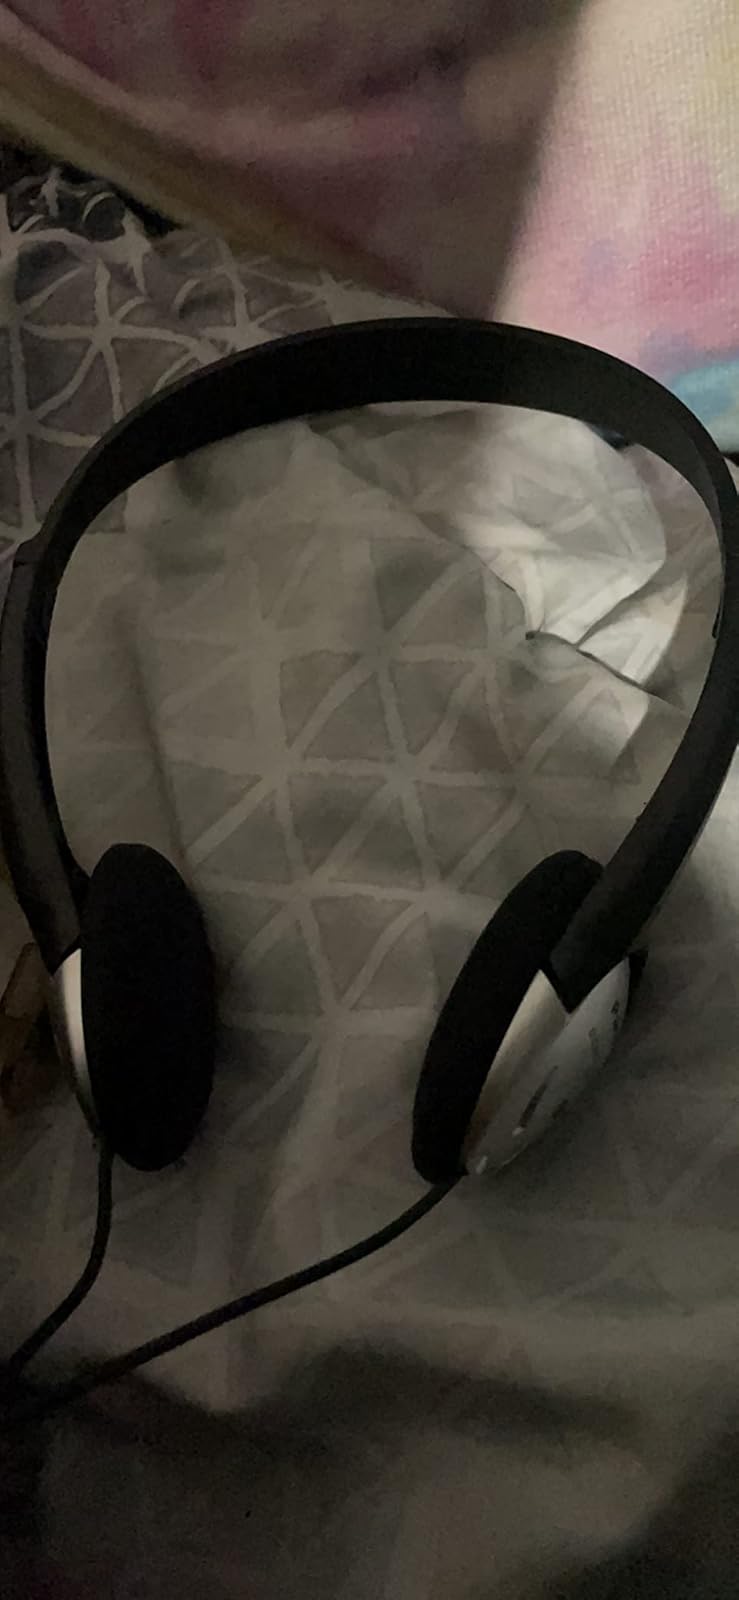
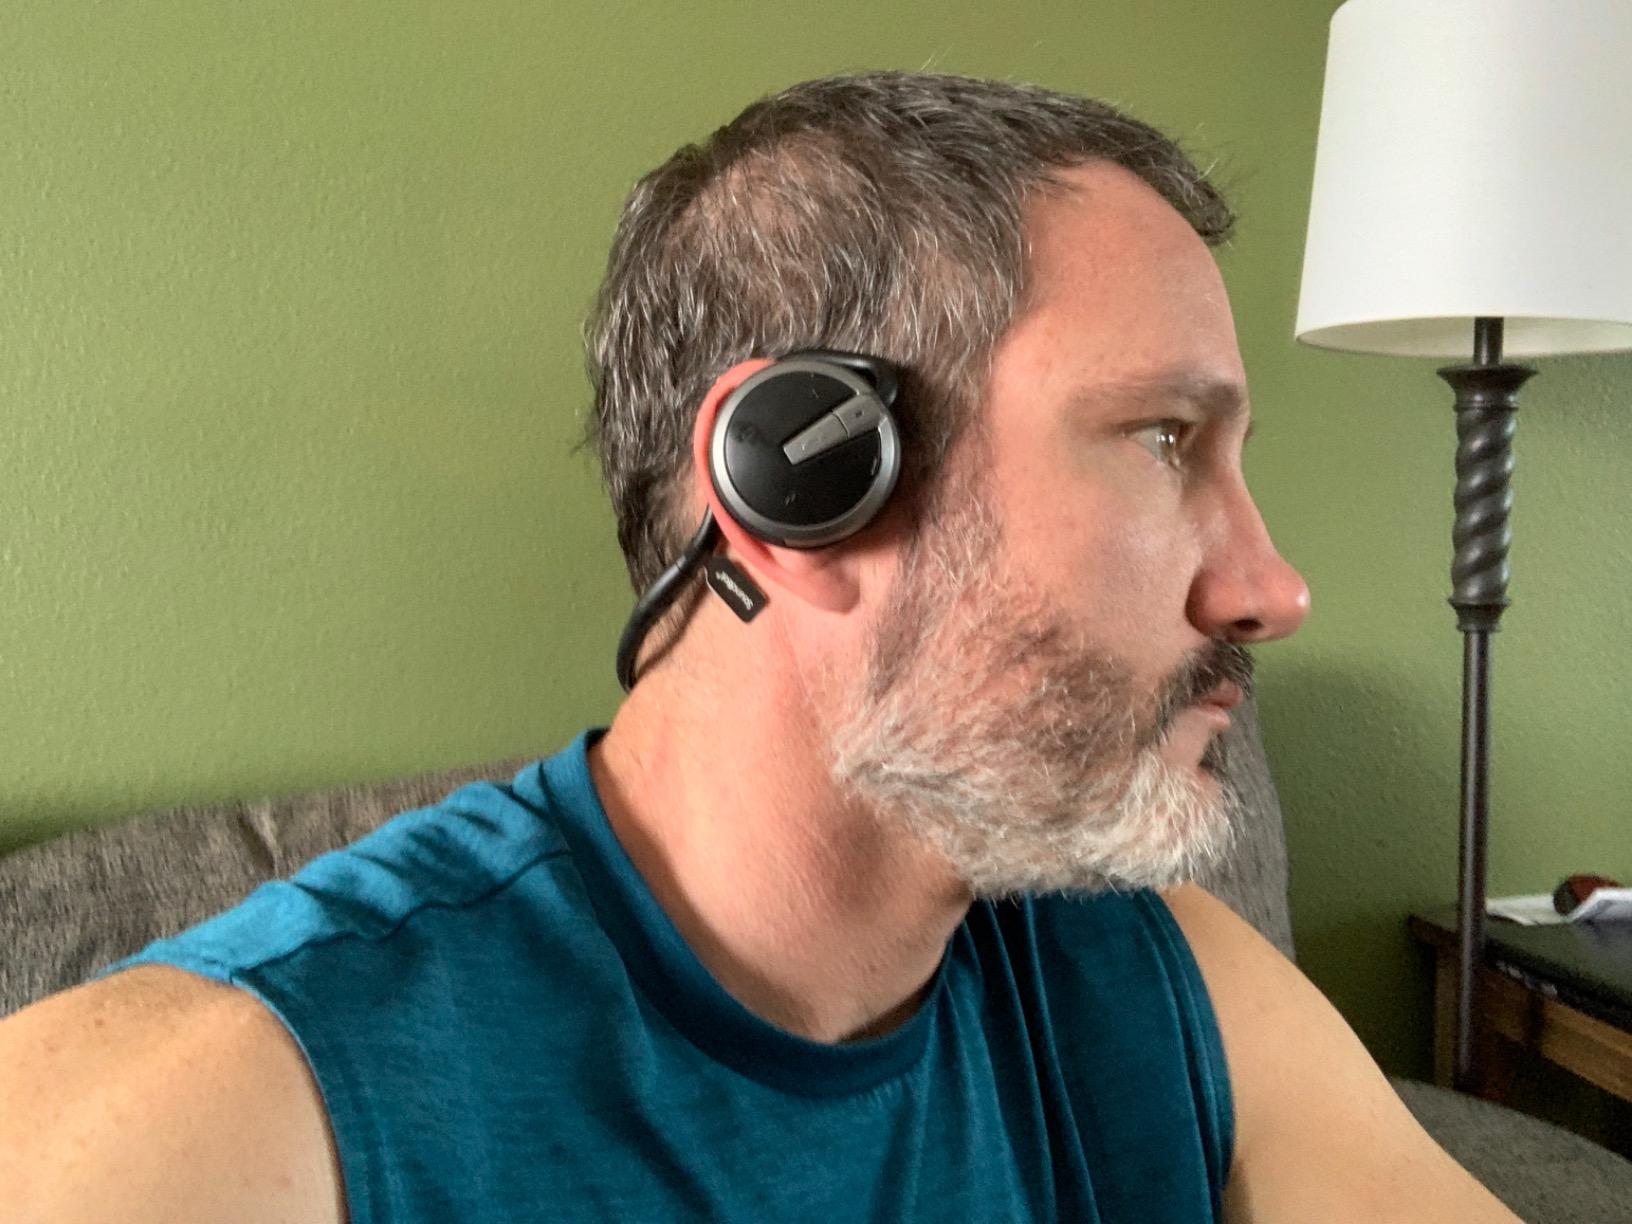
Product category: headphones
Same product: no